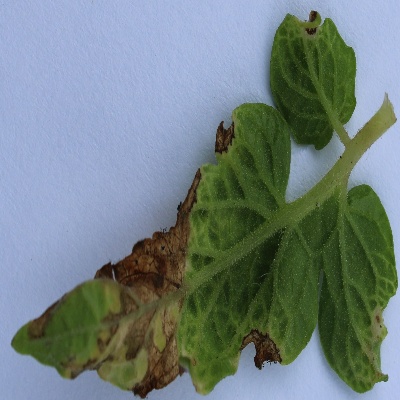
Crop: Tomato
Condition: septoria leaf spot